The Merchant of Yonkers

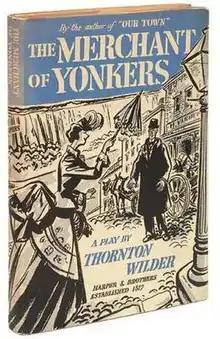
First edition 1939

"The Merchant of Yonkers" had its origins in an 1835 one-act farce "A Day Well Spent" by the English dramatist John Oxenford. In 1842 "A Day Well Spent" was extended into a full-length play entitled "He'll Have Himself a Good Time" by Austrian playwright Johann Nestroy. Wilder adapted Nestroy's 1842 version into an Americanized comedy entitled "The Merchant of Yonkers", which revolves around Horace Vandergelder, a wealthy Yonkers, New York businessman in the market for a wife.